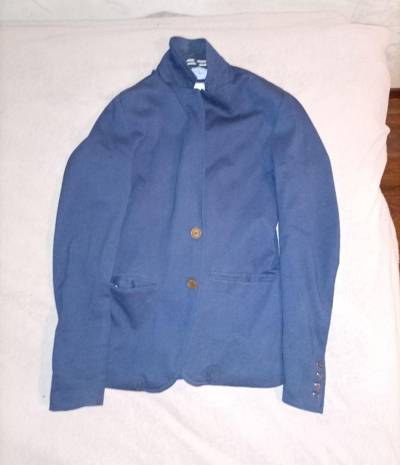
Waste category: clothes